Archaic Greek sculpture

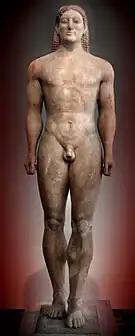
Kroisos Kouros, c. 525 BC, Anavissos

At the same time, the naked "kouros" became a significant typology because the public nudity of the warrior and athlete became socially accepted in certain situations, and an identification began between physical beauty and the collection of moral values known as "arete", in a broad concept called "kalos kagathos". When an athlete won a contest in the Games, the greatest of the Hellenic gatherings, his or her consecration was vested with a transcendent meaning and raised the man to the level of the divine, evoking, as we read in Pindar, the feats of the gods and heroes. The athlete's physical qualities – strength, agility, skill, grace, and beauty – were made explicit in his or her nakedness, but eminently religious, civic, and ethical values were attributed to it. Thus nudity became an artistic motif in itself, making visible spiritual and moral virtues and forming an artistic typology of long descent, that of heroic nudity. Just as the horrid face of the Gorgon installed on the facades of many temples inspired sacred fear in the devotee, the bodily strength and beauty and the smile of the "kouros" referred to "charis", divine grace. The same qualities were recalled to the viewer when the "kouros" fulfilled the function of a memorial or votive offering.